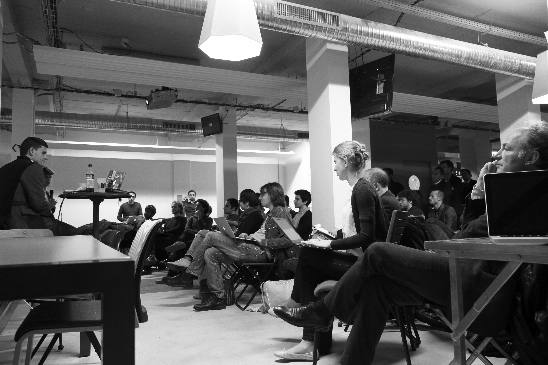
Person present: Yes